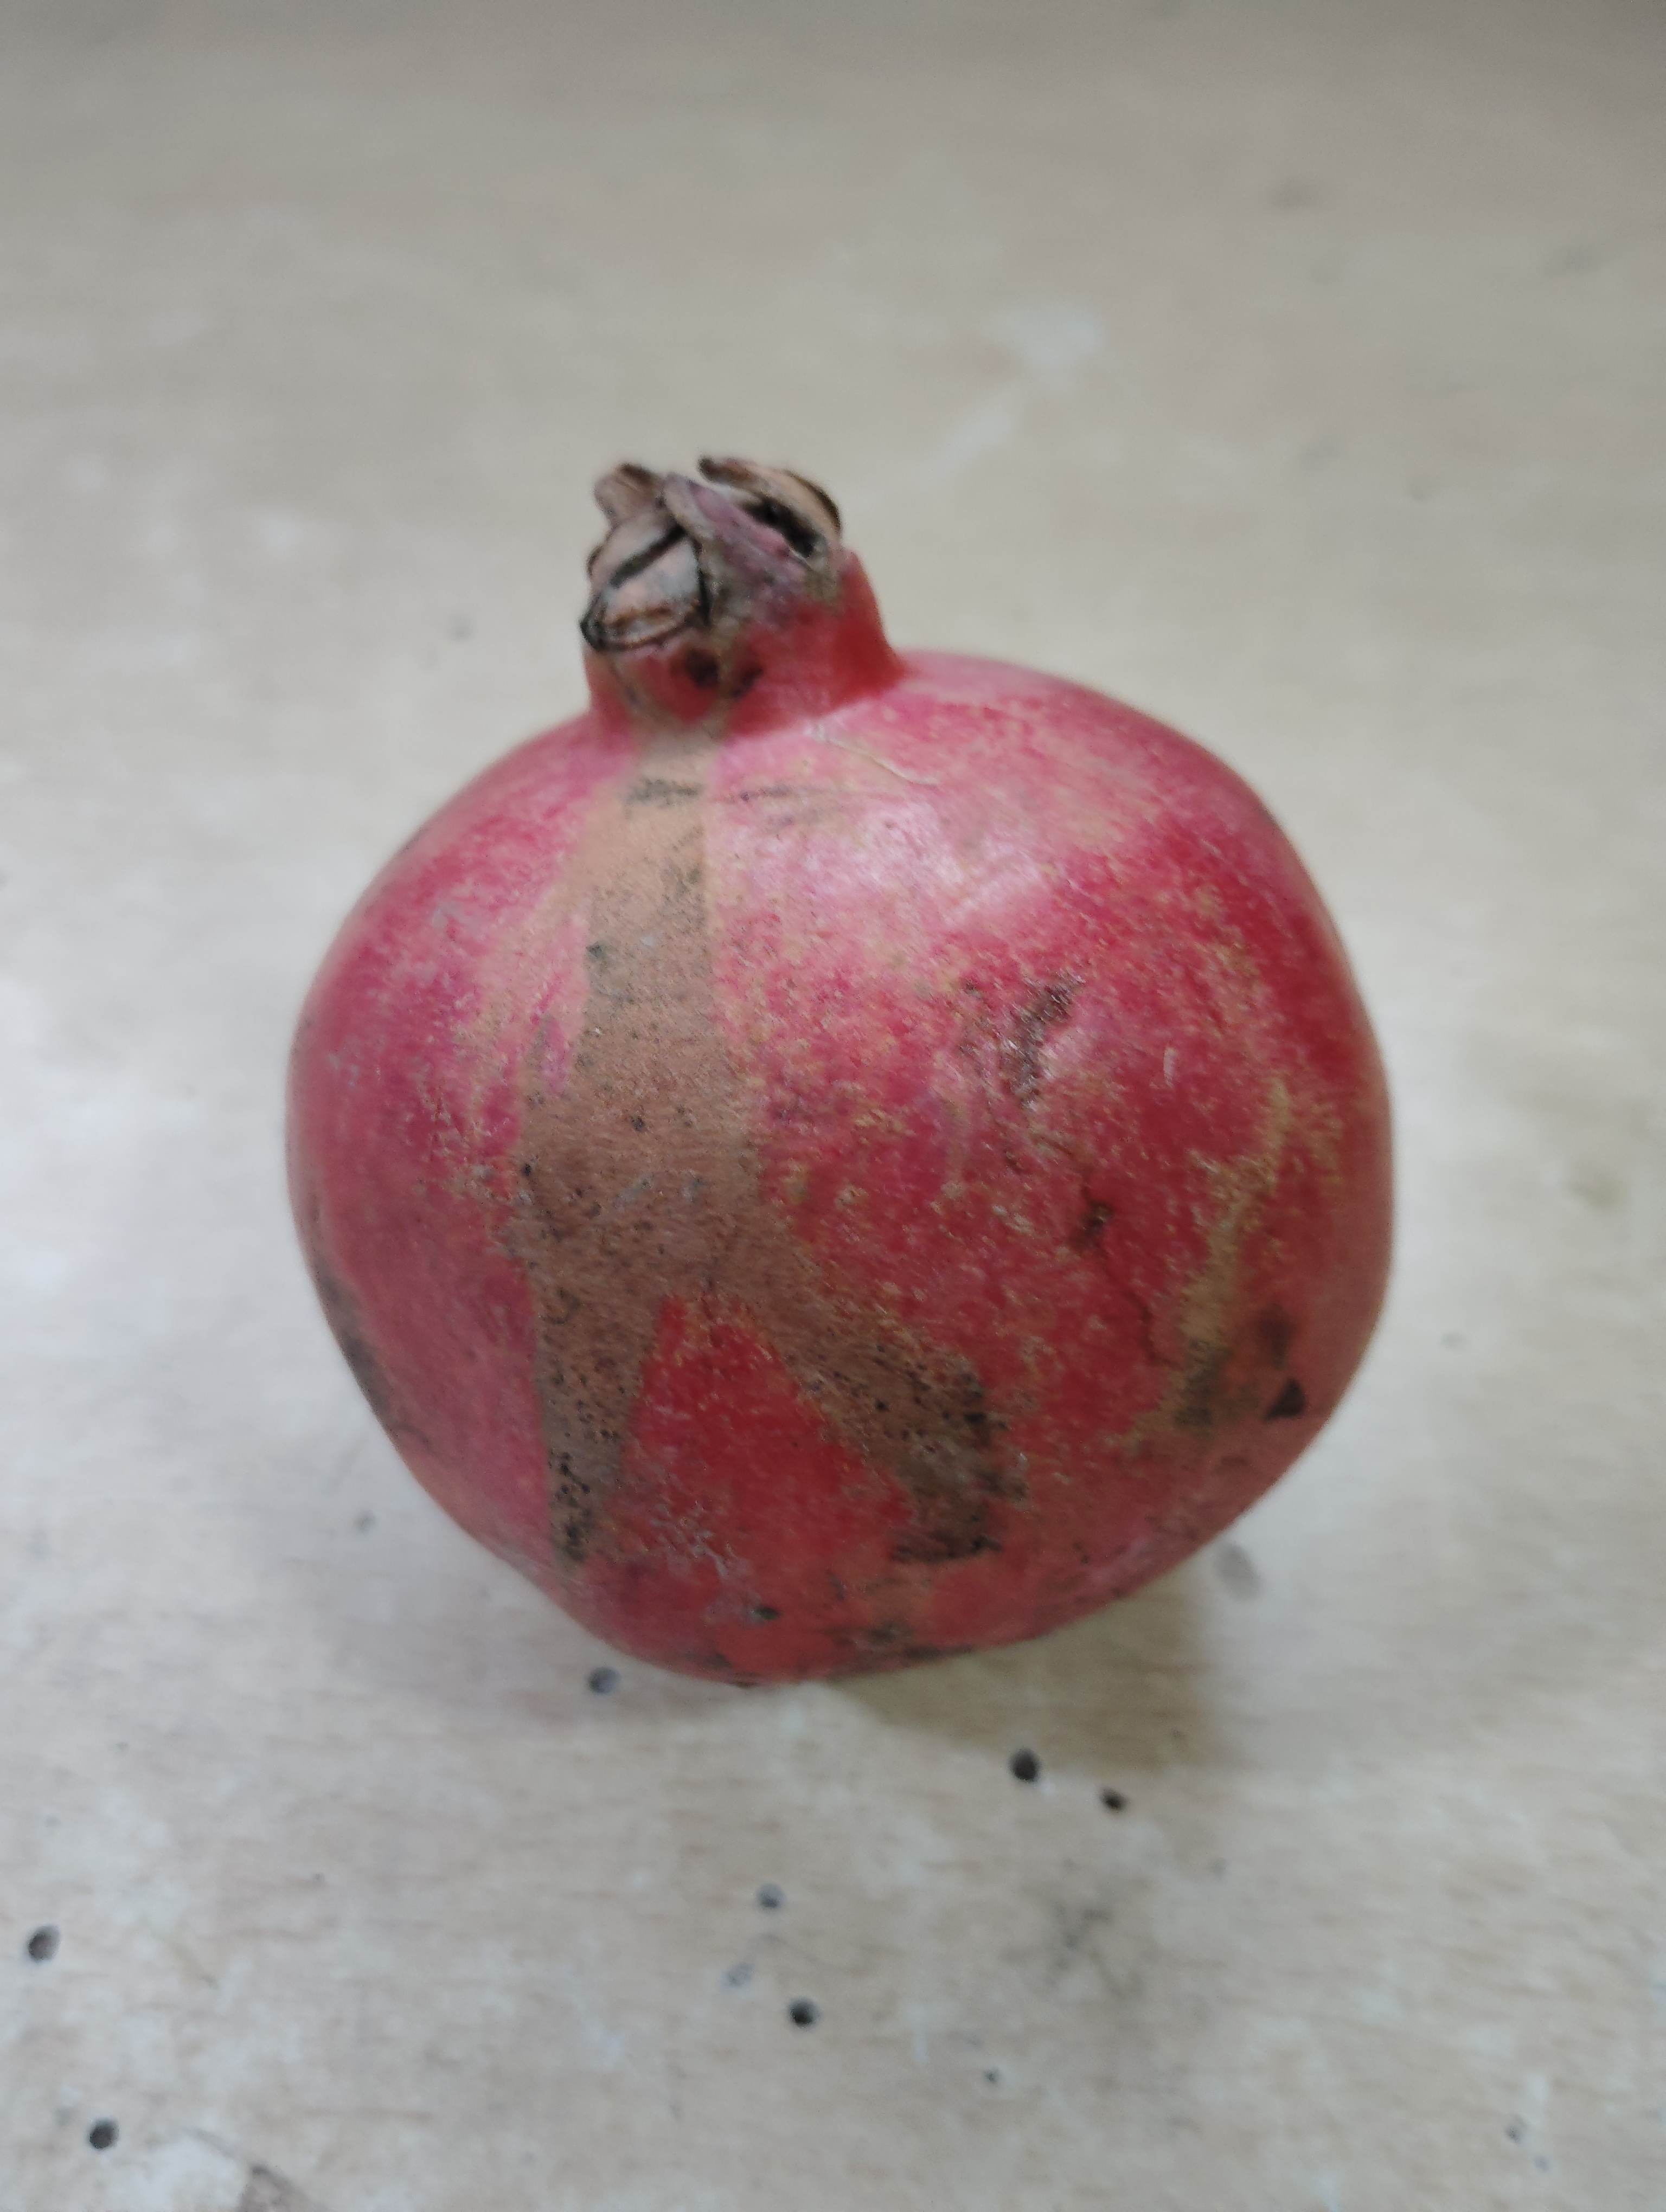
Label: Minor Defect